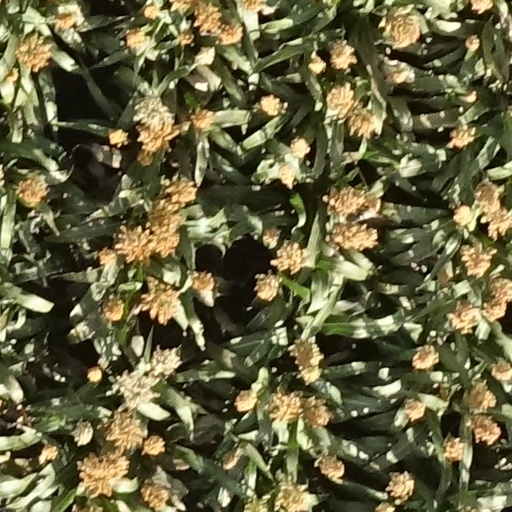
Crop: sorghum